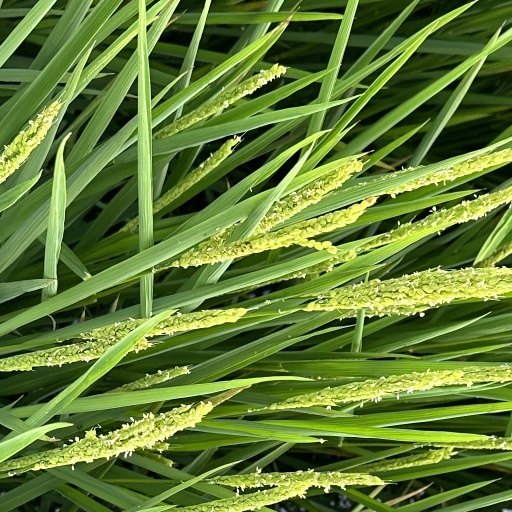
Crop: rice